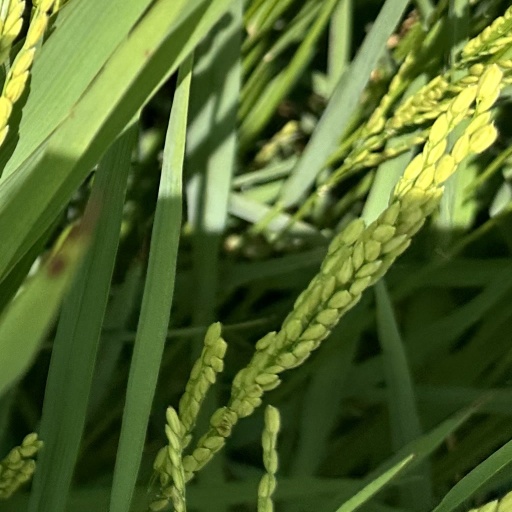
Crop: rice